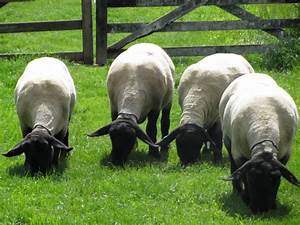
Label: pecora